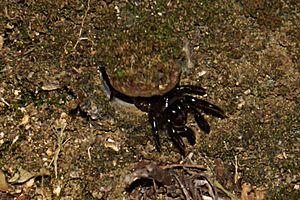
Cteniza sauvagesi sortant de son terrier (Corse)
Cteniza sauvagesi, la Cténize corse est une espèce d'araignées mygalomorphes de la famille des Ctenizidae.